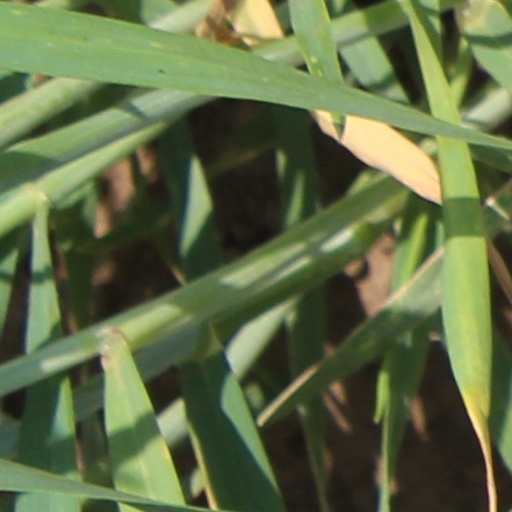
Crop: wheat